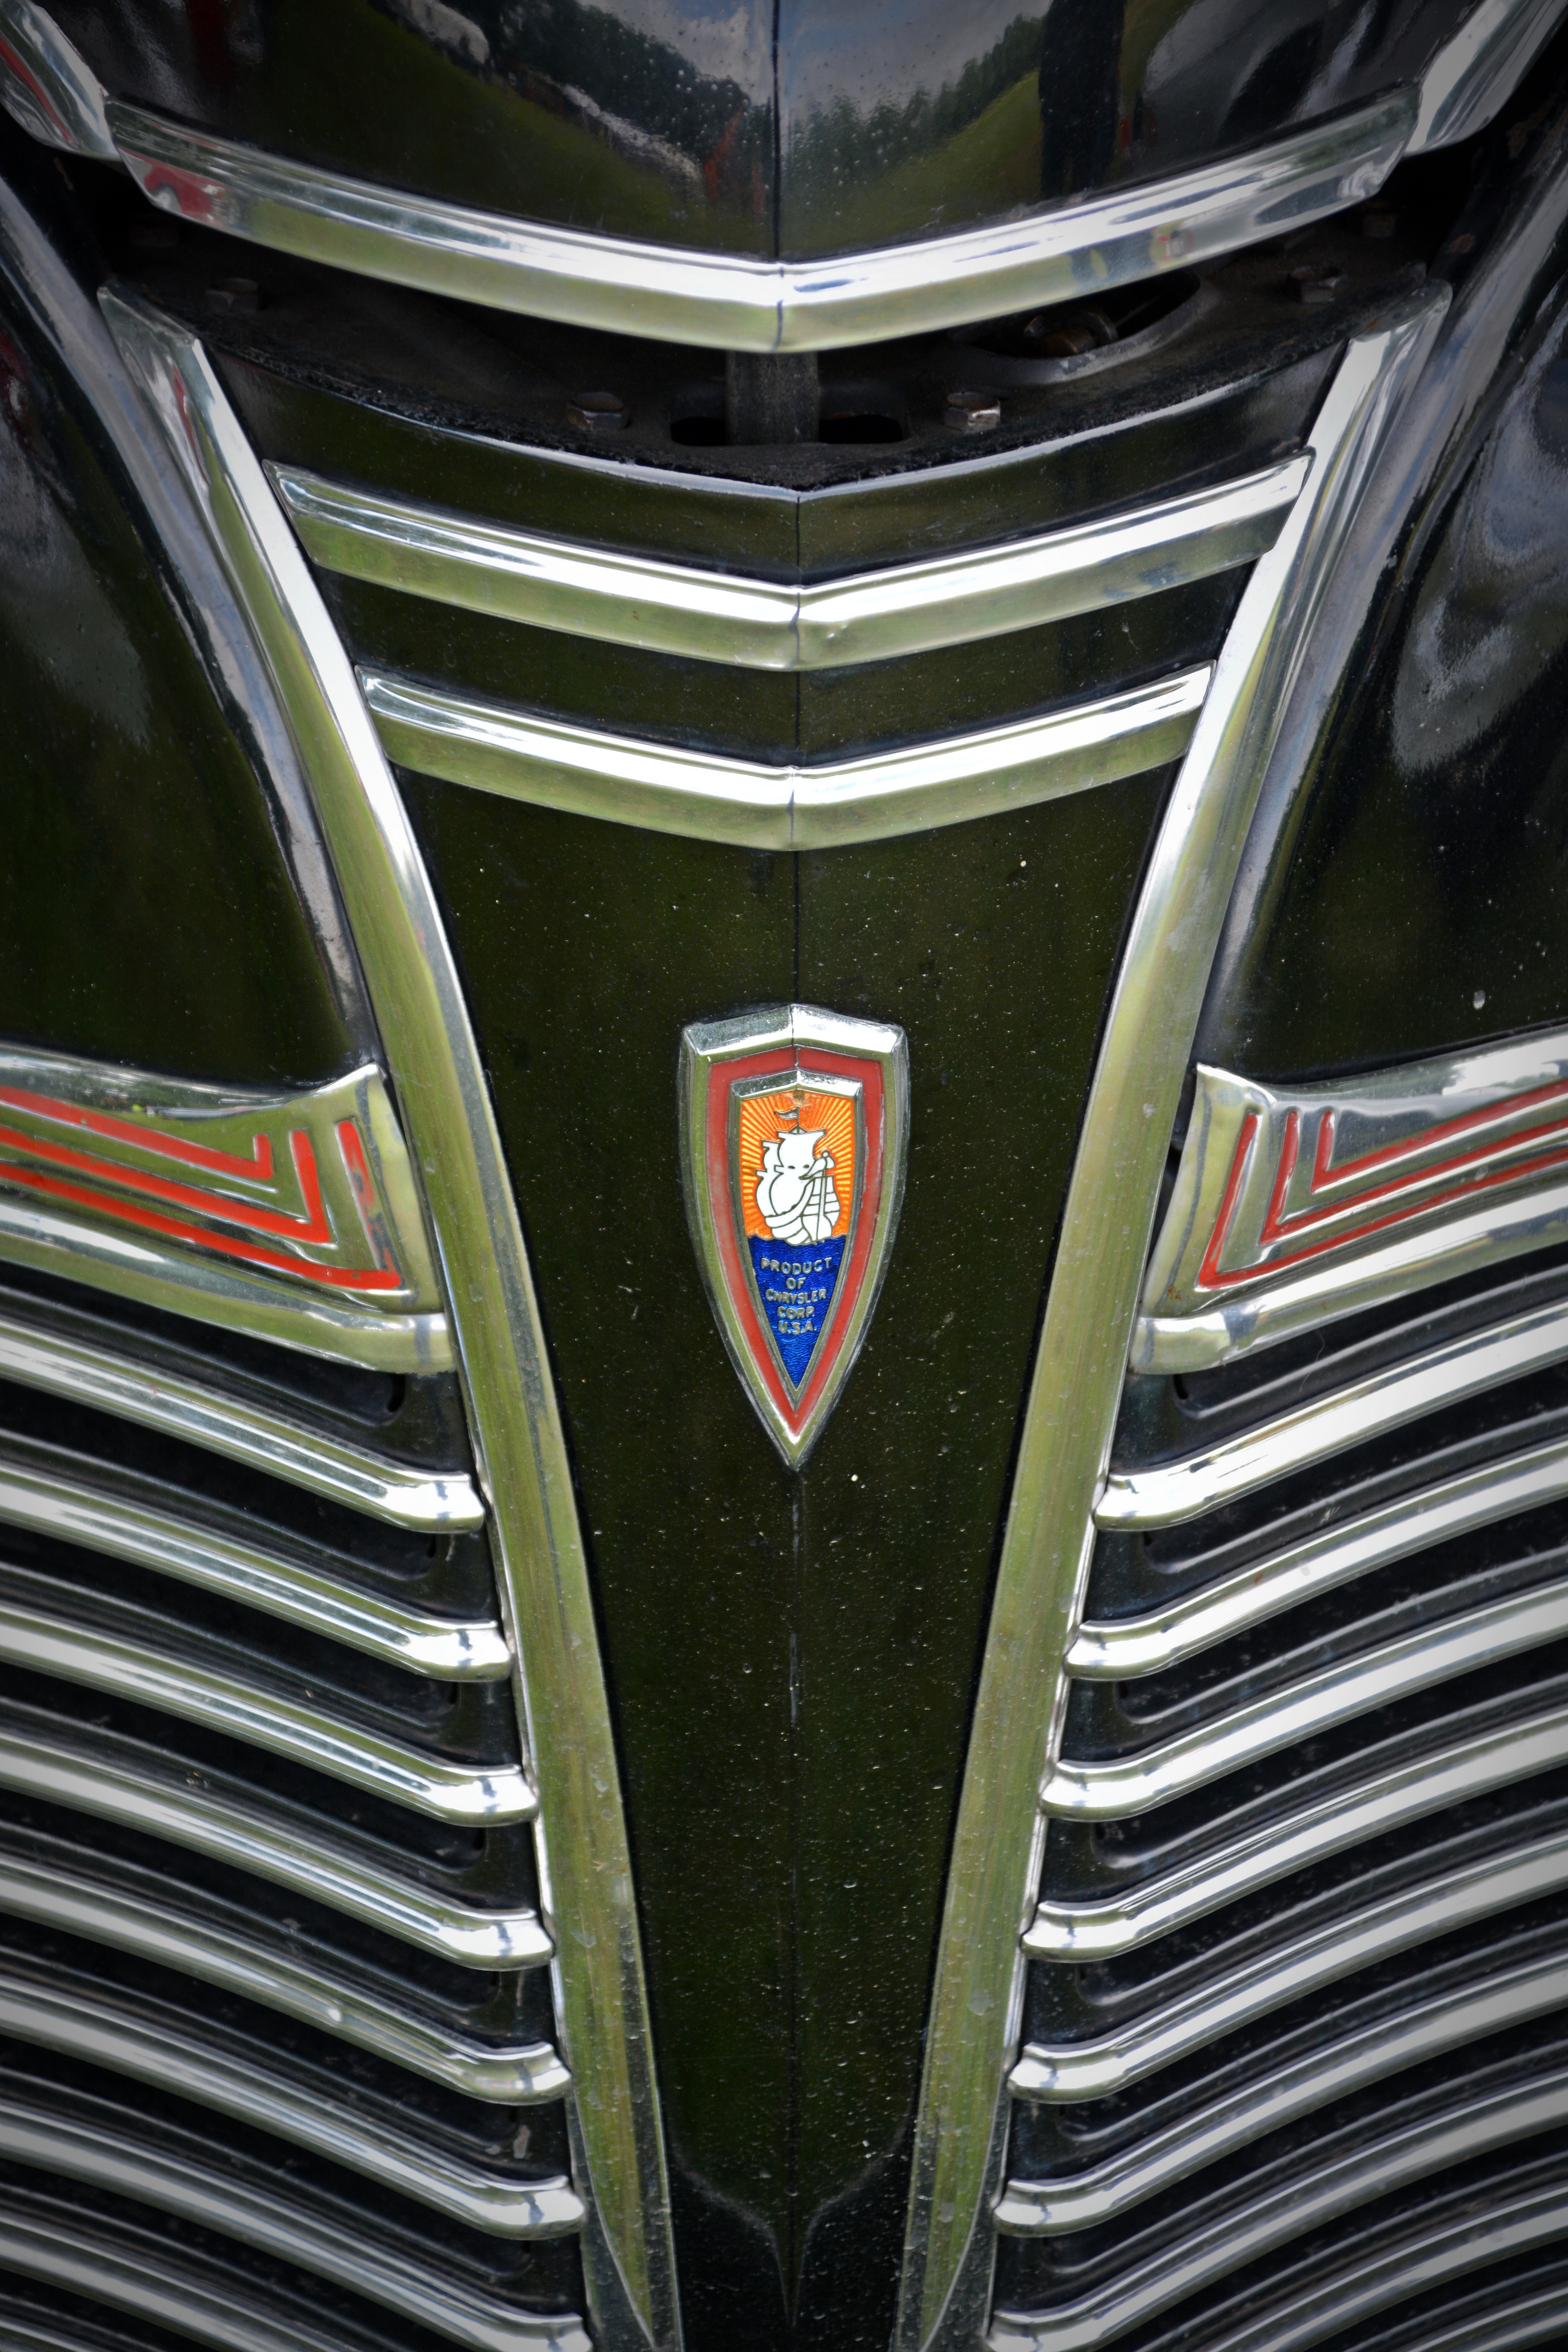
car, wheel, vehicle, symbol, steering wheel, grille, label, brand, supercar, logo, characters, cooler, feature, land vehicle, automobile make, automotive exterior, automotive design